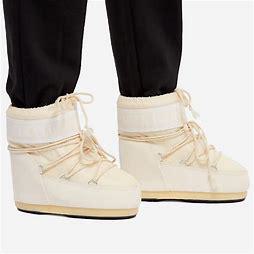
Brand: Moon
Model: Boot Moon Icon Nylon